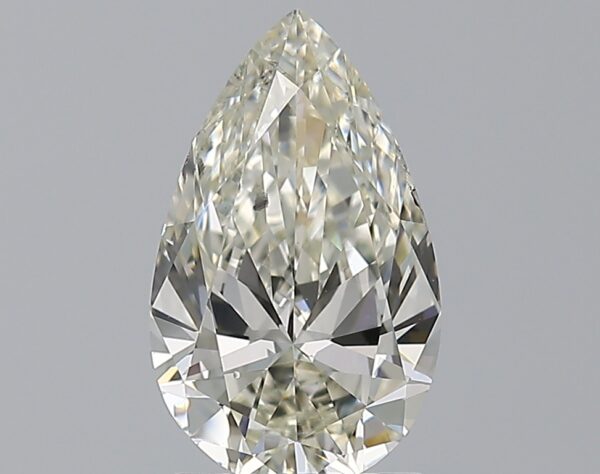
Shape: pear
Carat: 1.71
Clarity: SI1
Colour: J
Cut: EX
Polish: EX
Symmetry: EX
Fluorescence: N
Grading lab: GIA
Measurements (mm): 11.08 x 6.7 x 3.89